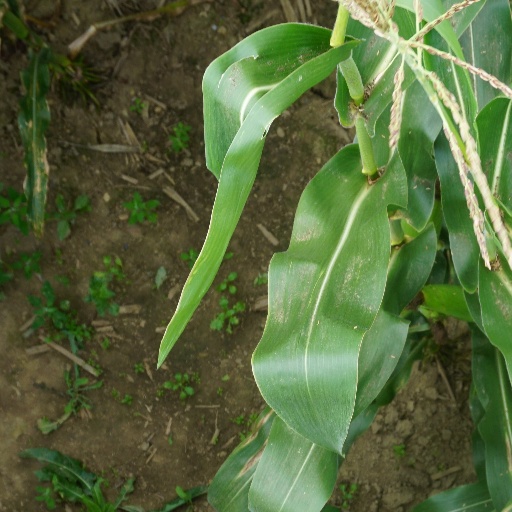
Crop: maize; corn